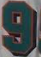
Number: 9